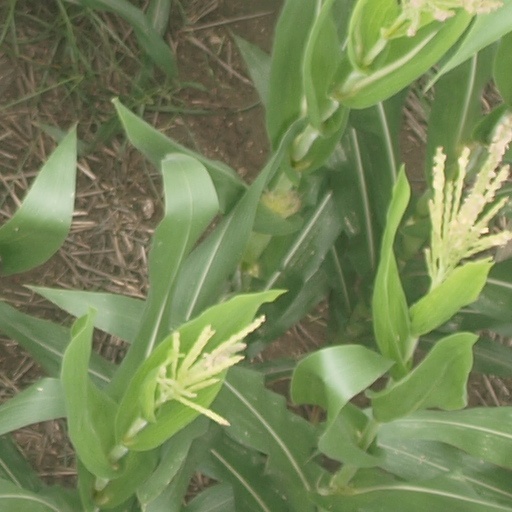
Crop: maize; corn